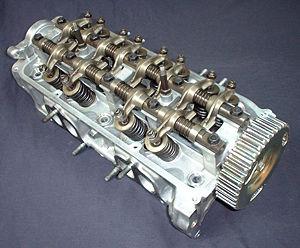
La culasse est la pièce assurant la fermeture haute du ou des cylindres et, regroupant certaines fonctions d'un moteur à pistons alternatifs. Sur de nombreux types de moteurs, les soupapes d'admission et d'échappement y sont logées. Sa forme et ses caractéristiques sont toujours étroitement liées à l'évolution des moteurs et, plus particulièrement déterminée par le type de distribution et, par la forme de la chambre de combustion. Pour être complet, certains moteurs n'ont pas de culasse, comme les moteurs à pistons opposés.